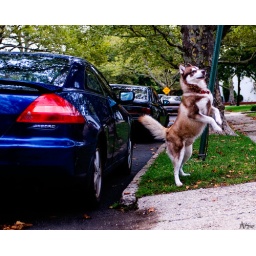
My dog couldn't wait to ride in the car for our walk in the park. some rain and thunderstorm in Brooklyn today.